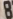
Number: 8